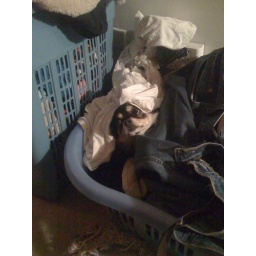
One of the hazards of sleeping in the dirty clothes basket -- getting buried in dirty clothes.